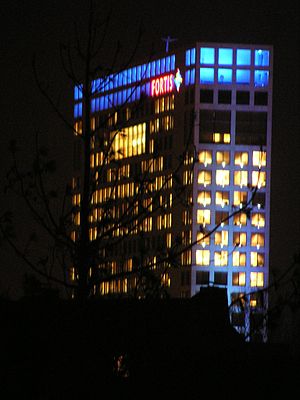
Fortis
Hovedkontoret i Utrecht
Fortis er en virksomhed, hvis aktiviteter omfattter bank-, forsikrings- og investeringsvirksomhed, og er ifølge Fortunes opgørelse verdens 3. største bank, og 20. største virksomhed målt på omsætning. Beneluxlandene er Fortis' hjemmemarked. Fortis' bankvirksomhed omfatter kundebetjening via et filialnet samt erhvervs- og handelsbankforretninger, mens dens forsikringsaktiviteter omfatter livs-, syge- og ejendomsforsikringer. Produkterne sælges gennem uafhængige agenter og mæglere, finansielle planlæggere og gennem Fortis' filialer. Den er noteret på Euronext Bruxelles, Euronext Amsterdam og Luxembourgs børs. Den er Belgiens største arbejdsgiver i den private sektor, og mere end 1,5 millioner husholdninger, eller omkring halvdelen af landet, gør bankforretninger med gruppen. Dens aktiver er 254 % af Belgiens og Luxembourgs samlede Bruttonationalprodukt.